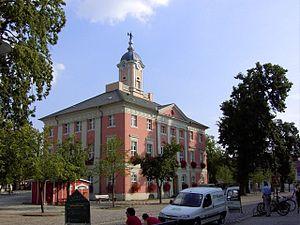
Templin est une ville allemande située dans le Land de Brandebourg, dans l'arrondissement d'Uckermark. Elle est une station intégrée reconnue par l'État depuis 1985.